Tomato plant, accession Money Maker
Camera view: horizontal (90 deg, fisheye); turntable rotation: 270 degrees
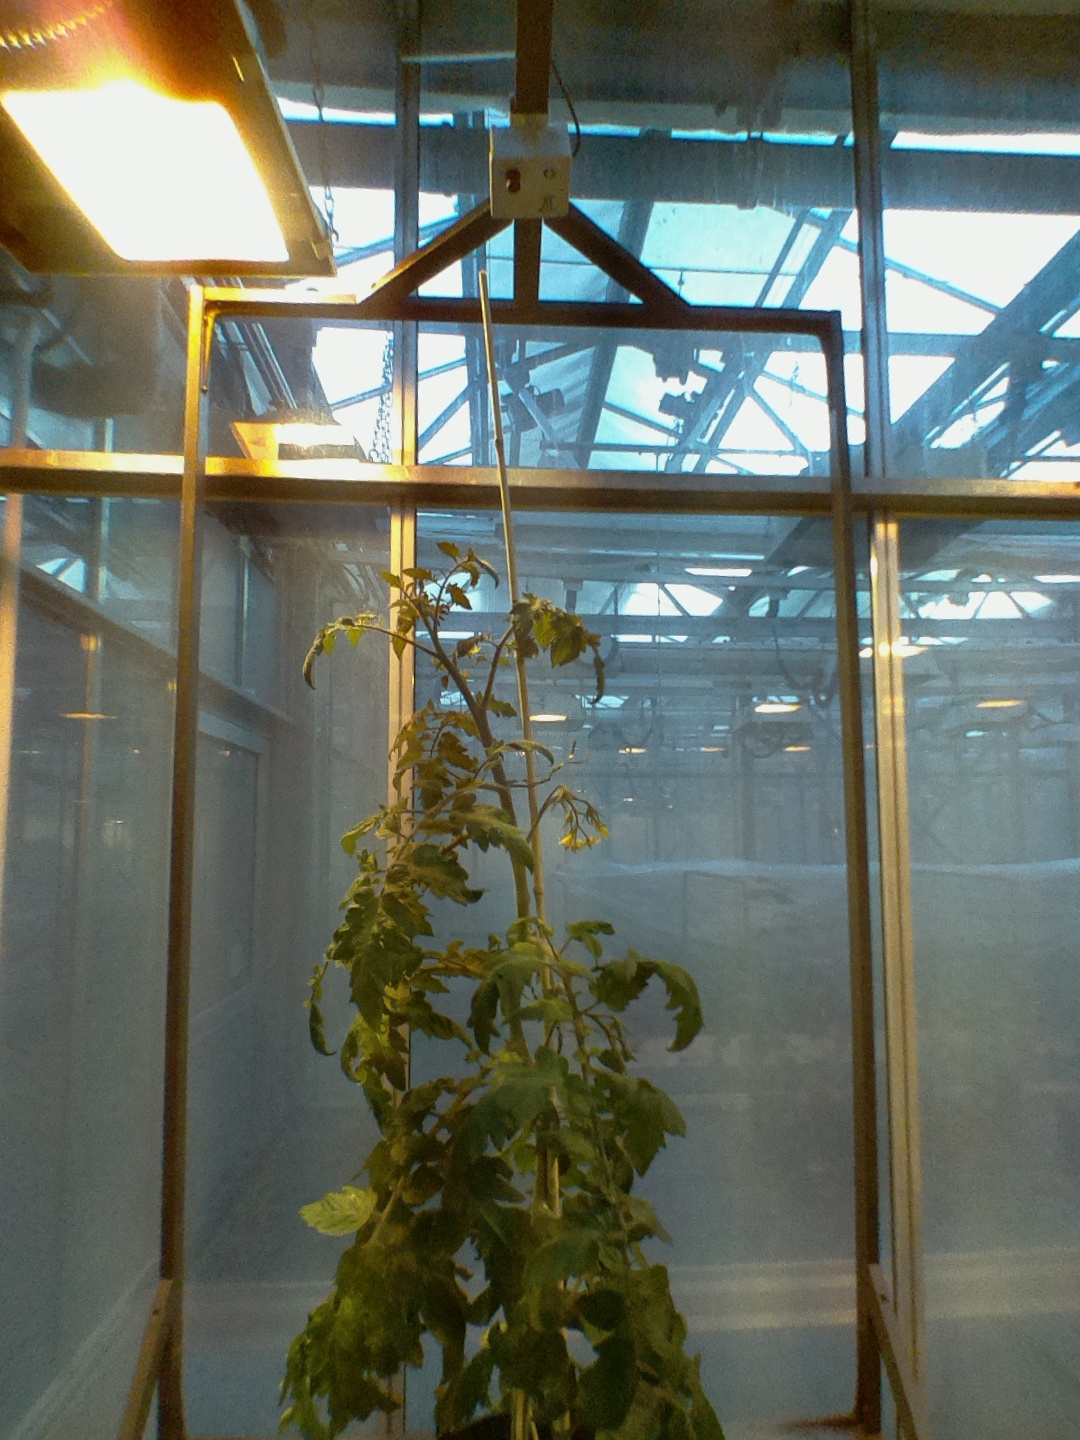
BBCH growth stage 70: Fruits at the main stem or branches visibles